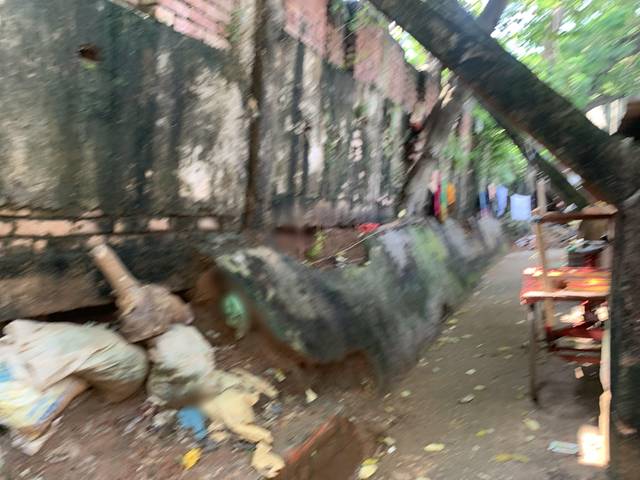
Region: Bangladesh
Coordinates: 23.811, 90.35